Diabolique (1996 film)

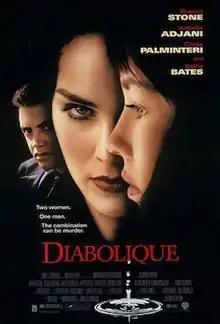
Theatrical release poster

Diabolique is a 1996 American psychological thriller film directed by Jeremiah Chechik, starring Sharon Stone, Isabelle Adjani, Chazz Palminteri, and Kathy Bates. The plot follows the wife and mistress of an abusive schoolmaster who find themselves stalked by an unknown assailant after murdering the schoolmaster and disposing of his body.